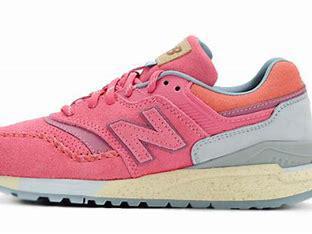
Brand: New
Model: Balance New Balance 997 Marathon